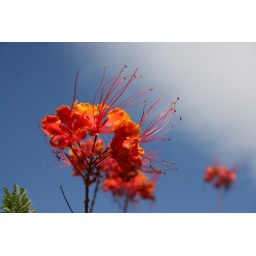
I took this in the neighbor's yard across the street, kneeling down and looking up and the blue sky with white clouds.